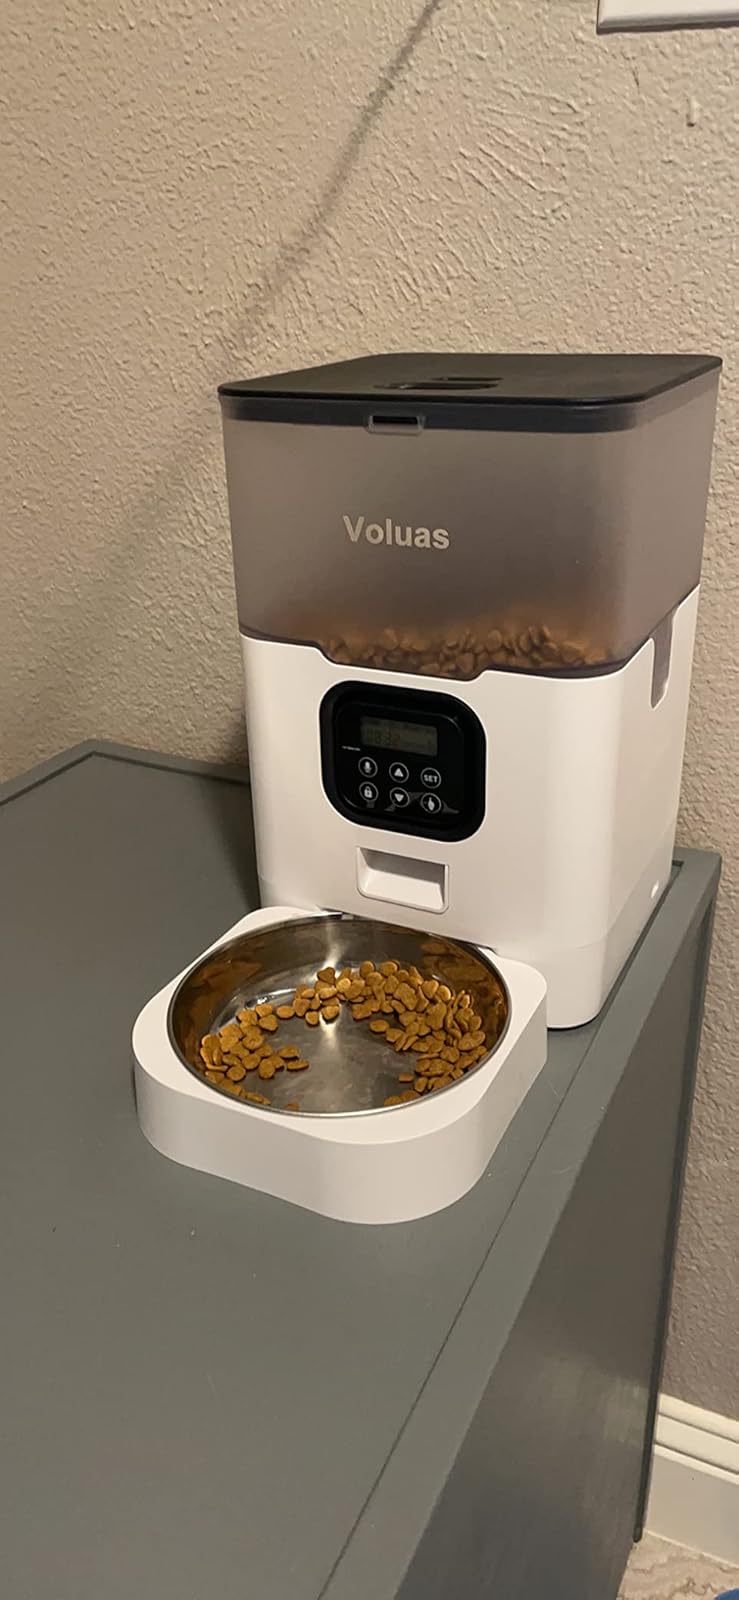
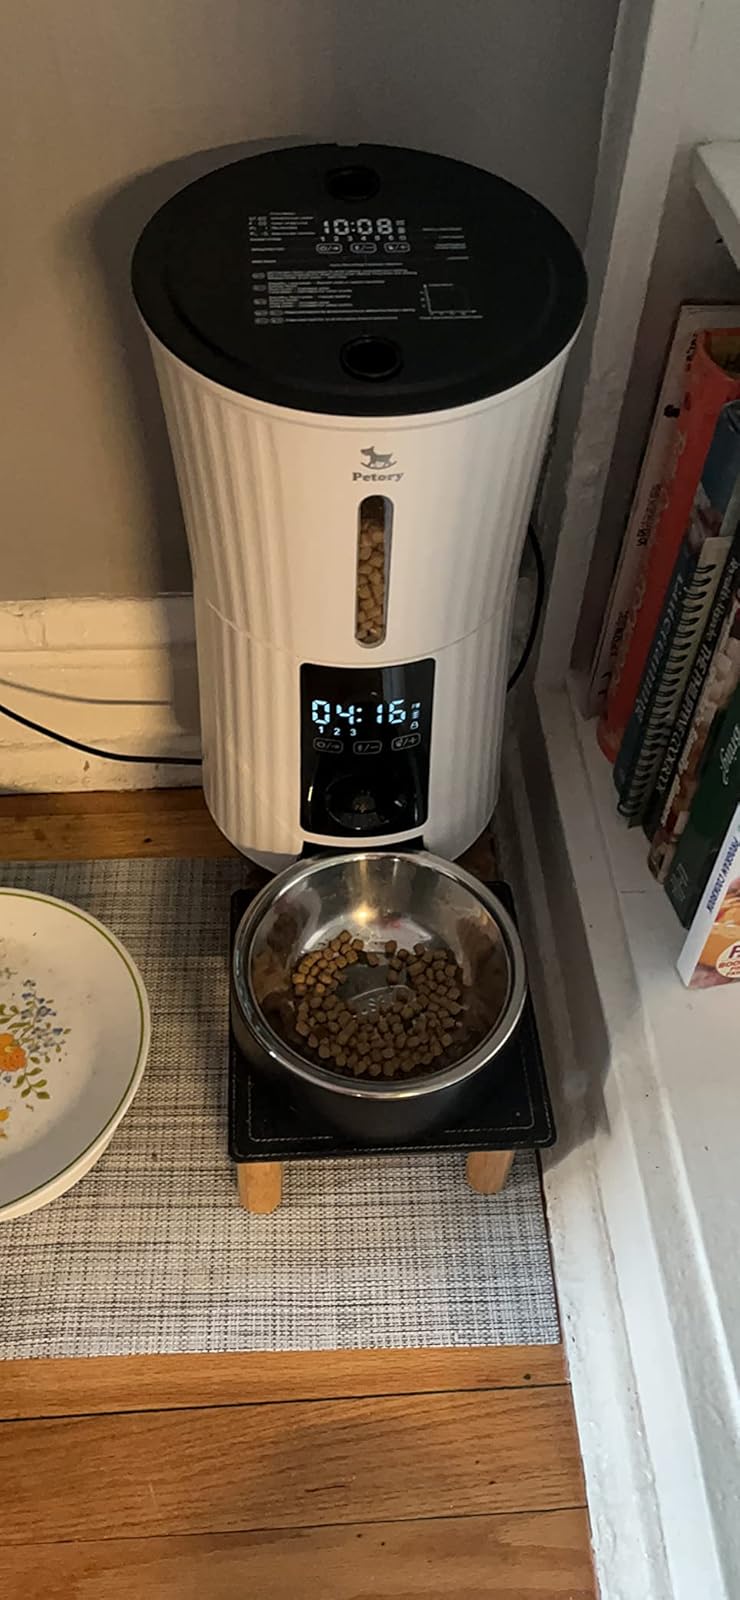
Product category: items_feeder
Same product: no